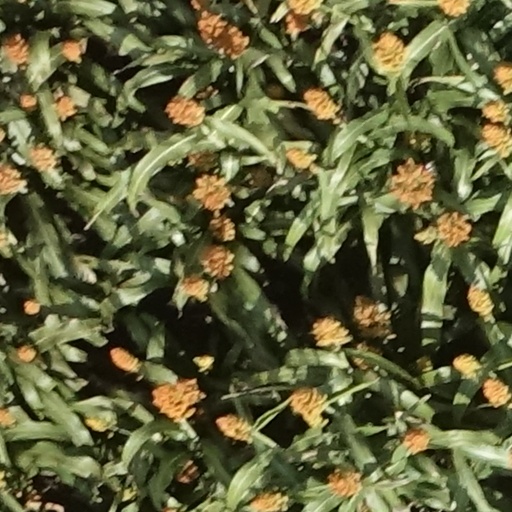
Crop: sorghum